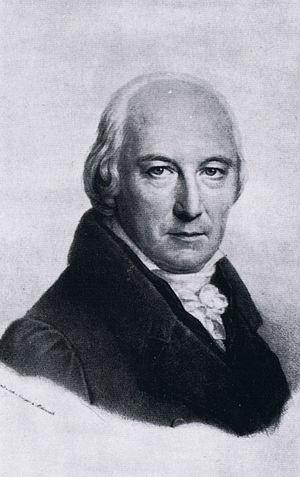
Friedrich Ludwig Schröder est un acteur et dramaturge allemand.